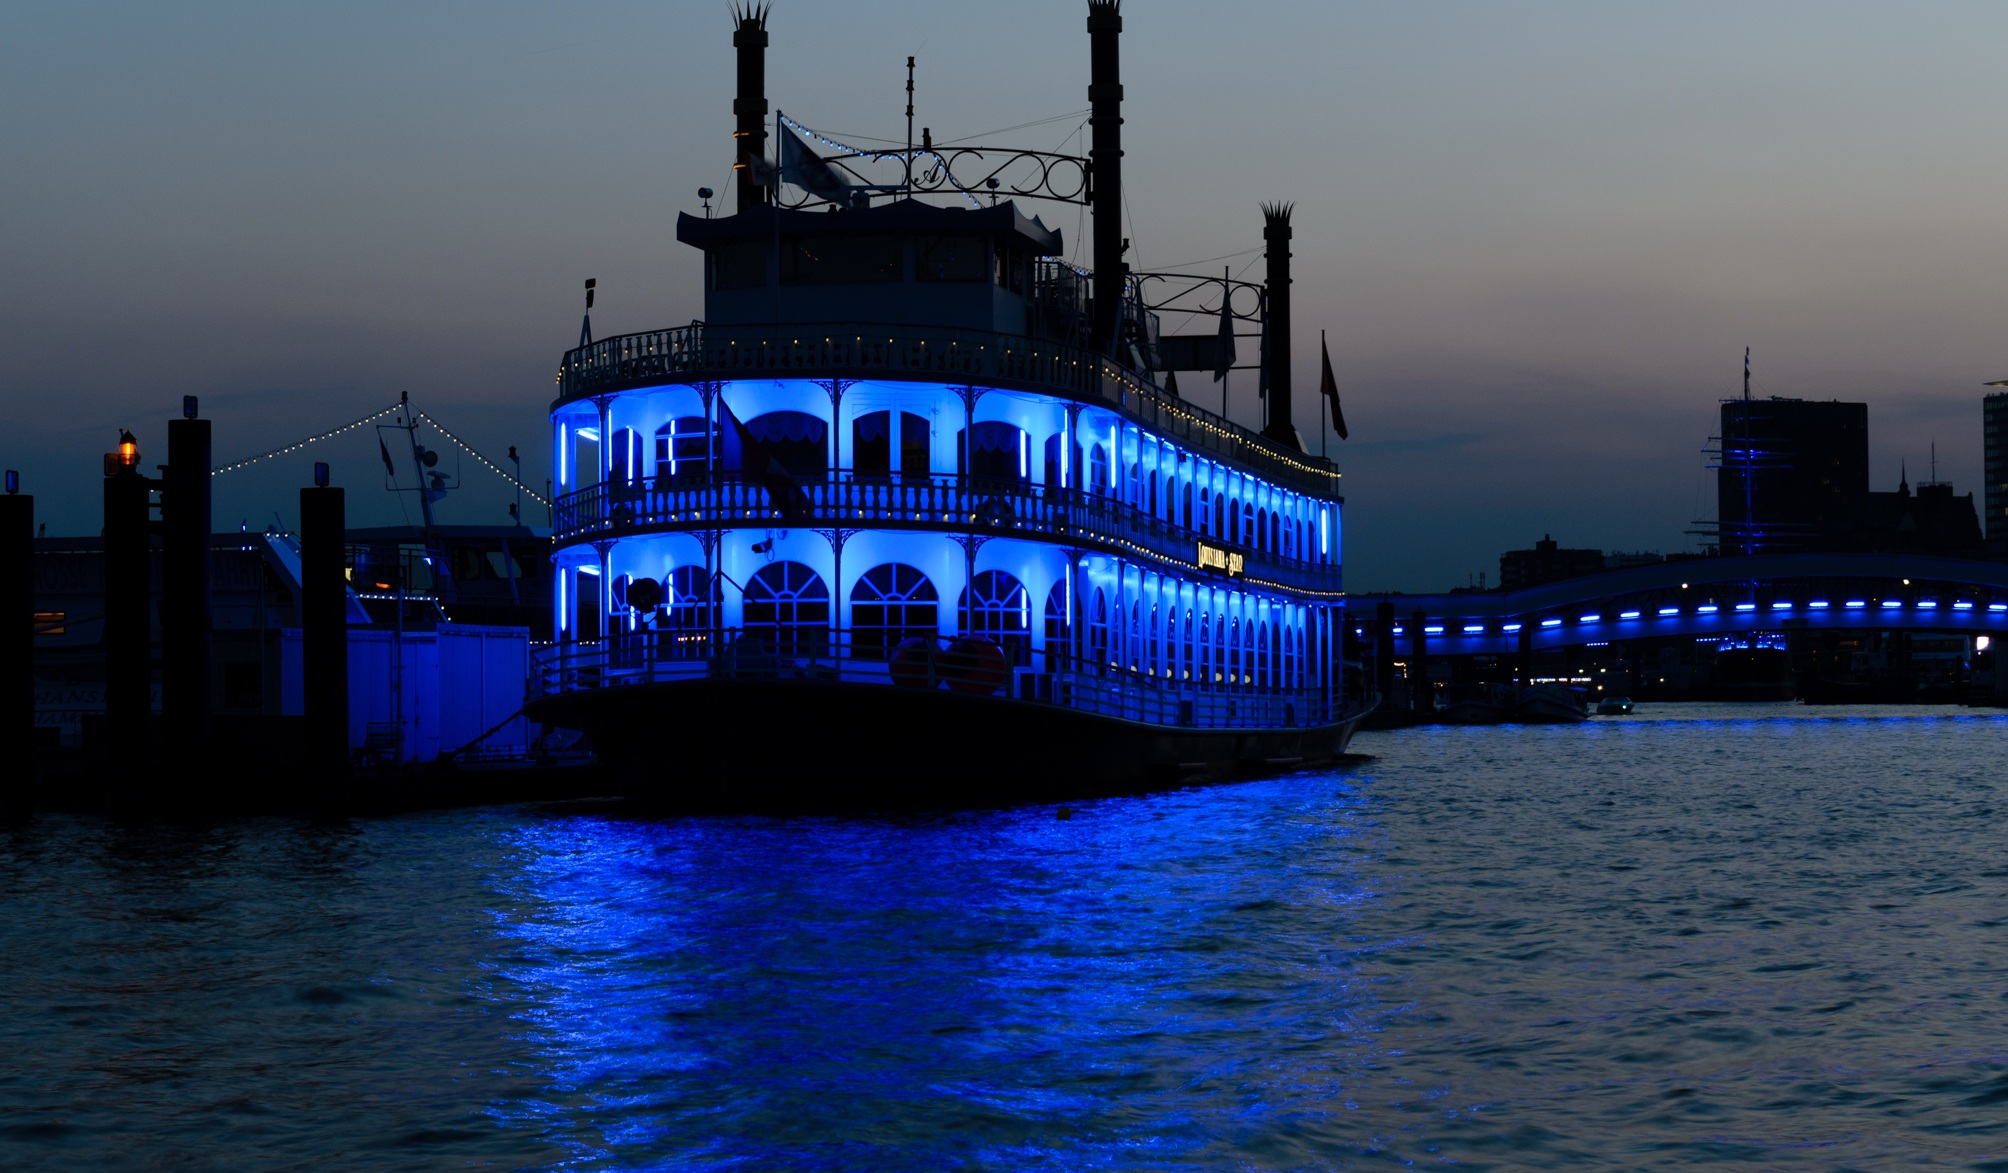
sea, dock, boat, skyline, night, river, ship, cityscape, dusk, boot, evening, reflection, vehicle, landmark, harbor, blue, port, lighting, waterway, ferry, tugboat, watercraft